Day Forest National Park

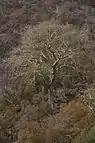
Flora of the Day Forest National Park.

Along with Mount Mabla, the Forêt du Day National Park is one of Djibouti's two remnant areas of closed−protected forests. It protects an important forest island in a sea of semi-desert.